Karan Nath

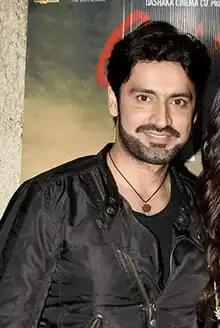
Nath in 2020

Karan Nath is an Indian actor. He is best known for his role as the romantic hero in "Yeh Dil Aashiqanaa" in 2002.